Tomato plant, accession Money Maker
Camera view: horizontal (90 deg, fisheye); turntable rotation: 240 degrees
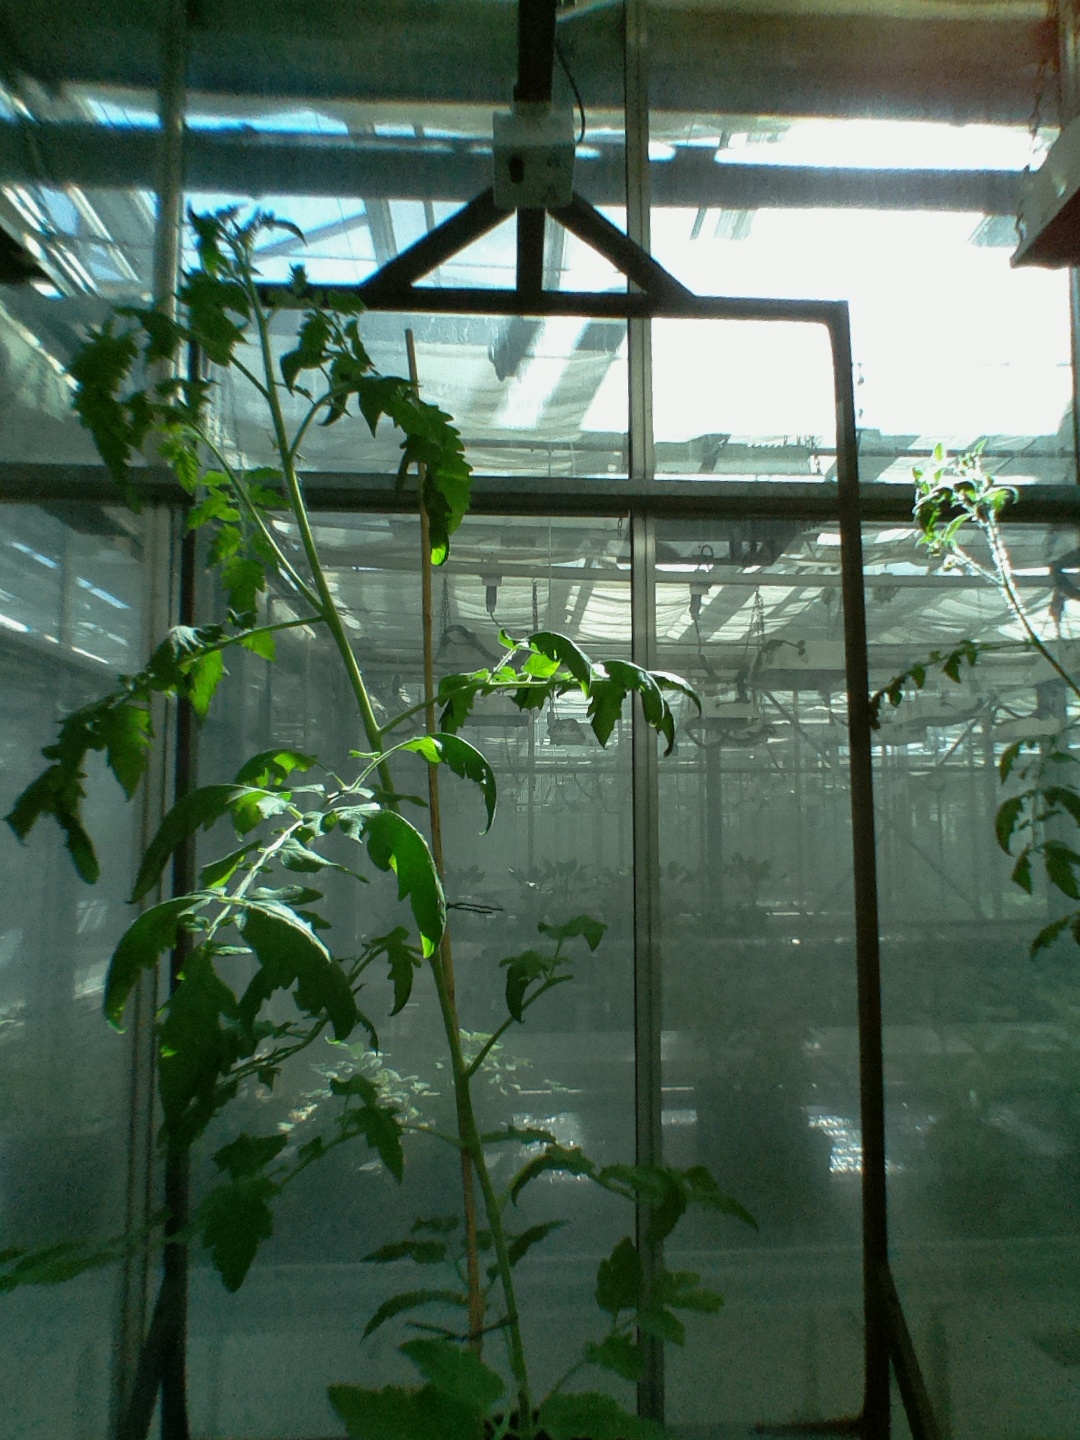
BBCH growth stage 60: First flowers open